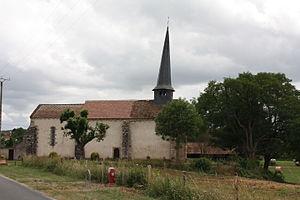
Église Saint-Martin à Reugny, France
Reugny est une commune française, située dans le département de l'Allier en région Auvergne-Rhône-Alpes.